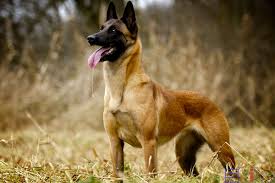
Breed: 233-n000071-malinois